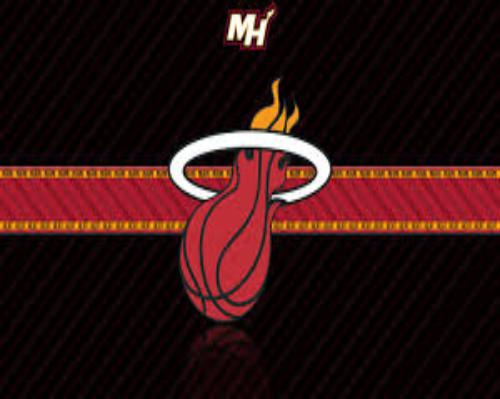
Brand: Heat-1
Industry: Clothes